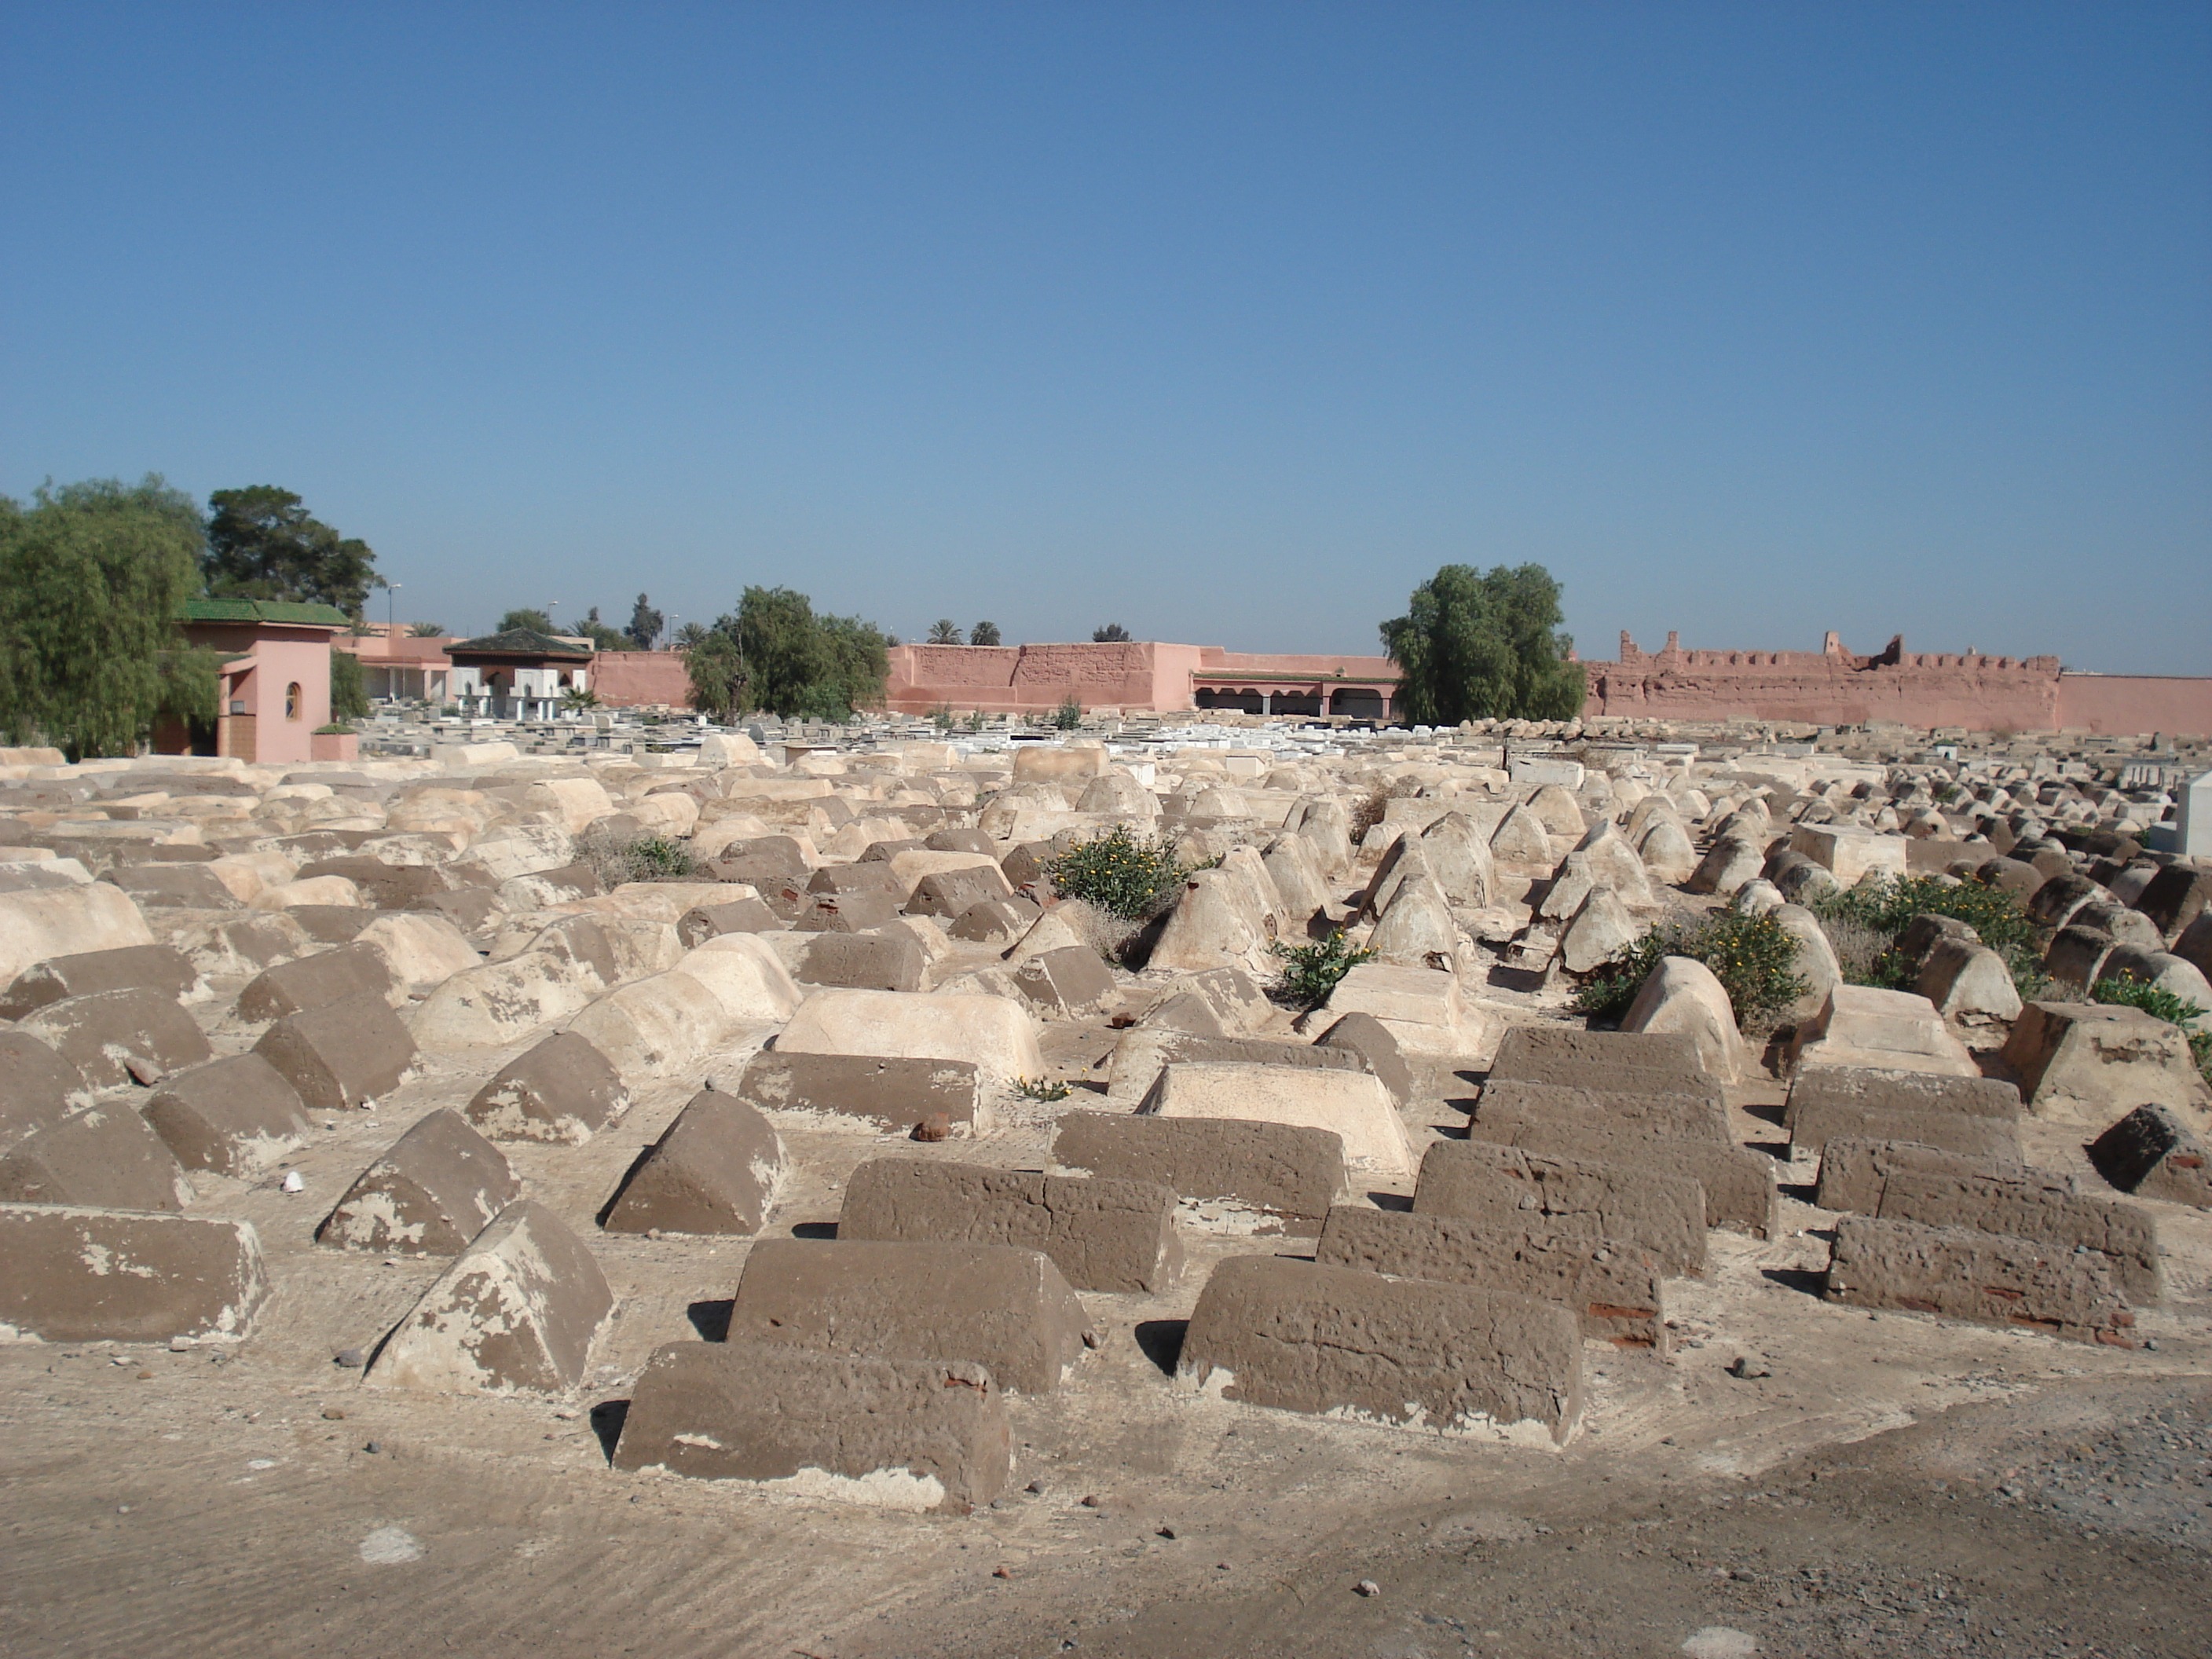
sand, monument, amphitheatre, ruins, marrakech, morocco, ecosystem, jewish cemetery, archaeological site, ancient history